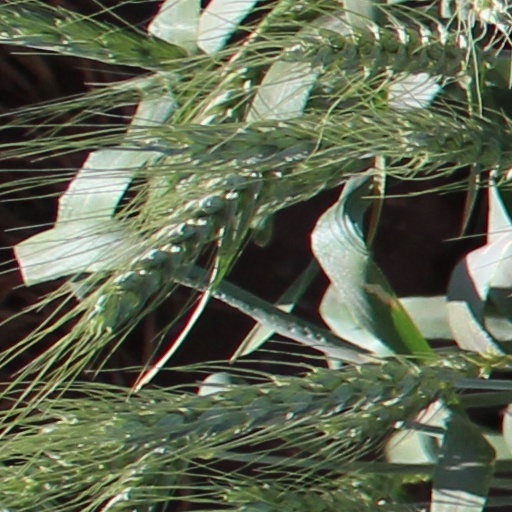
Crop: wheat